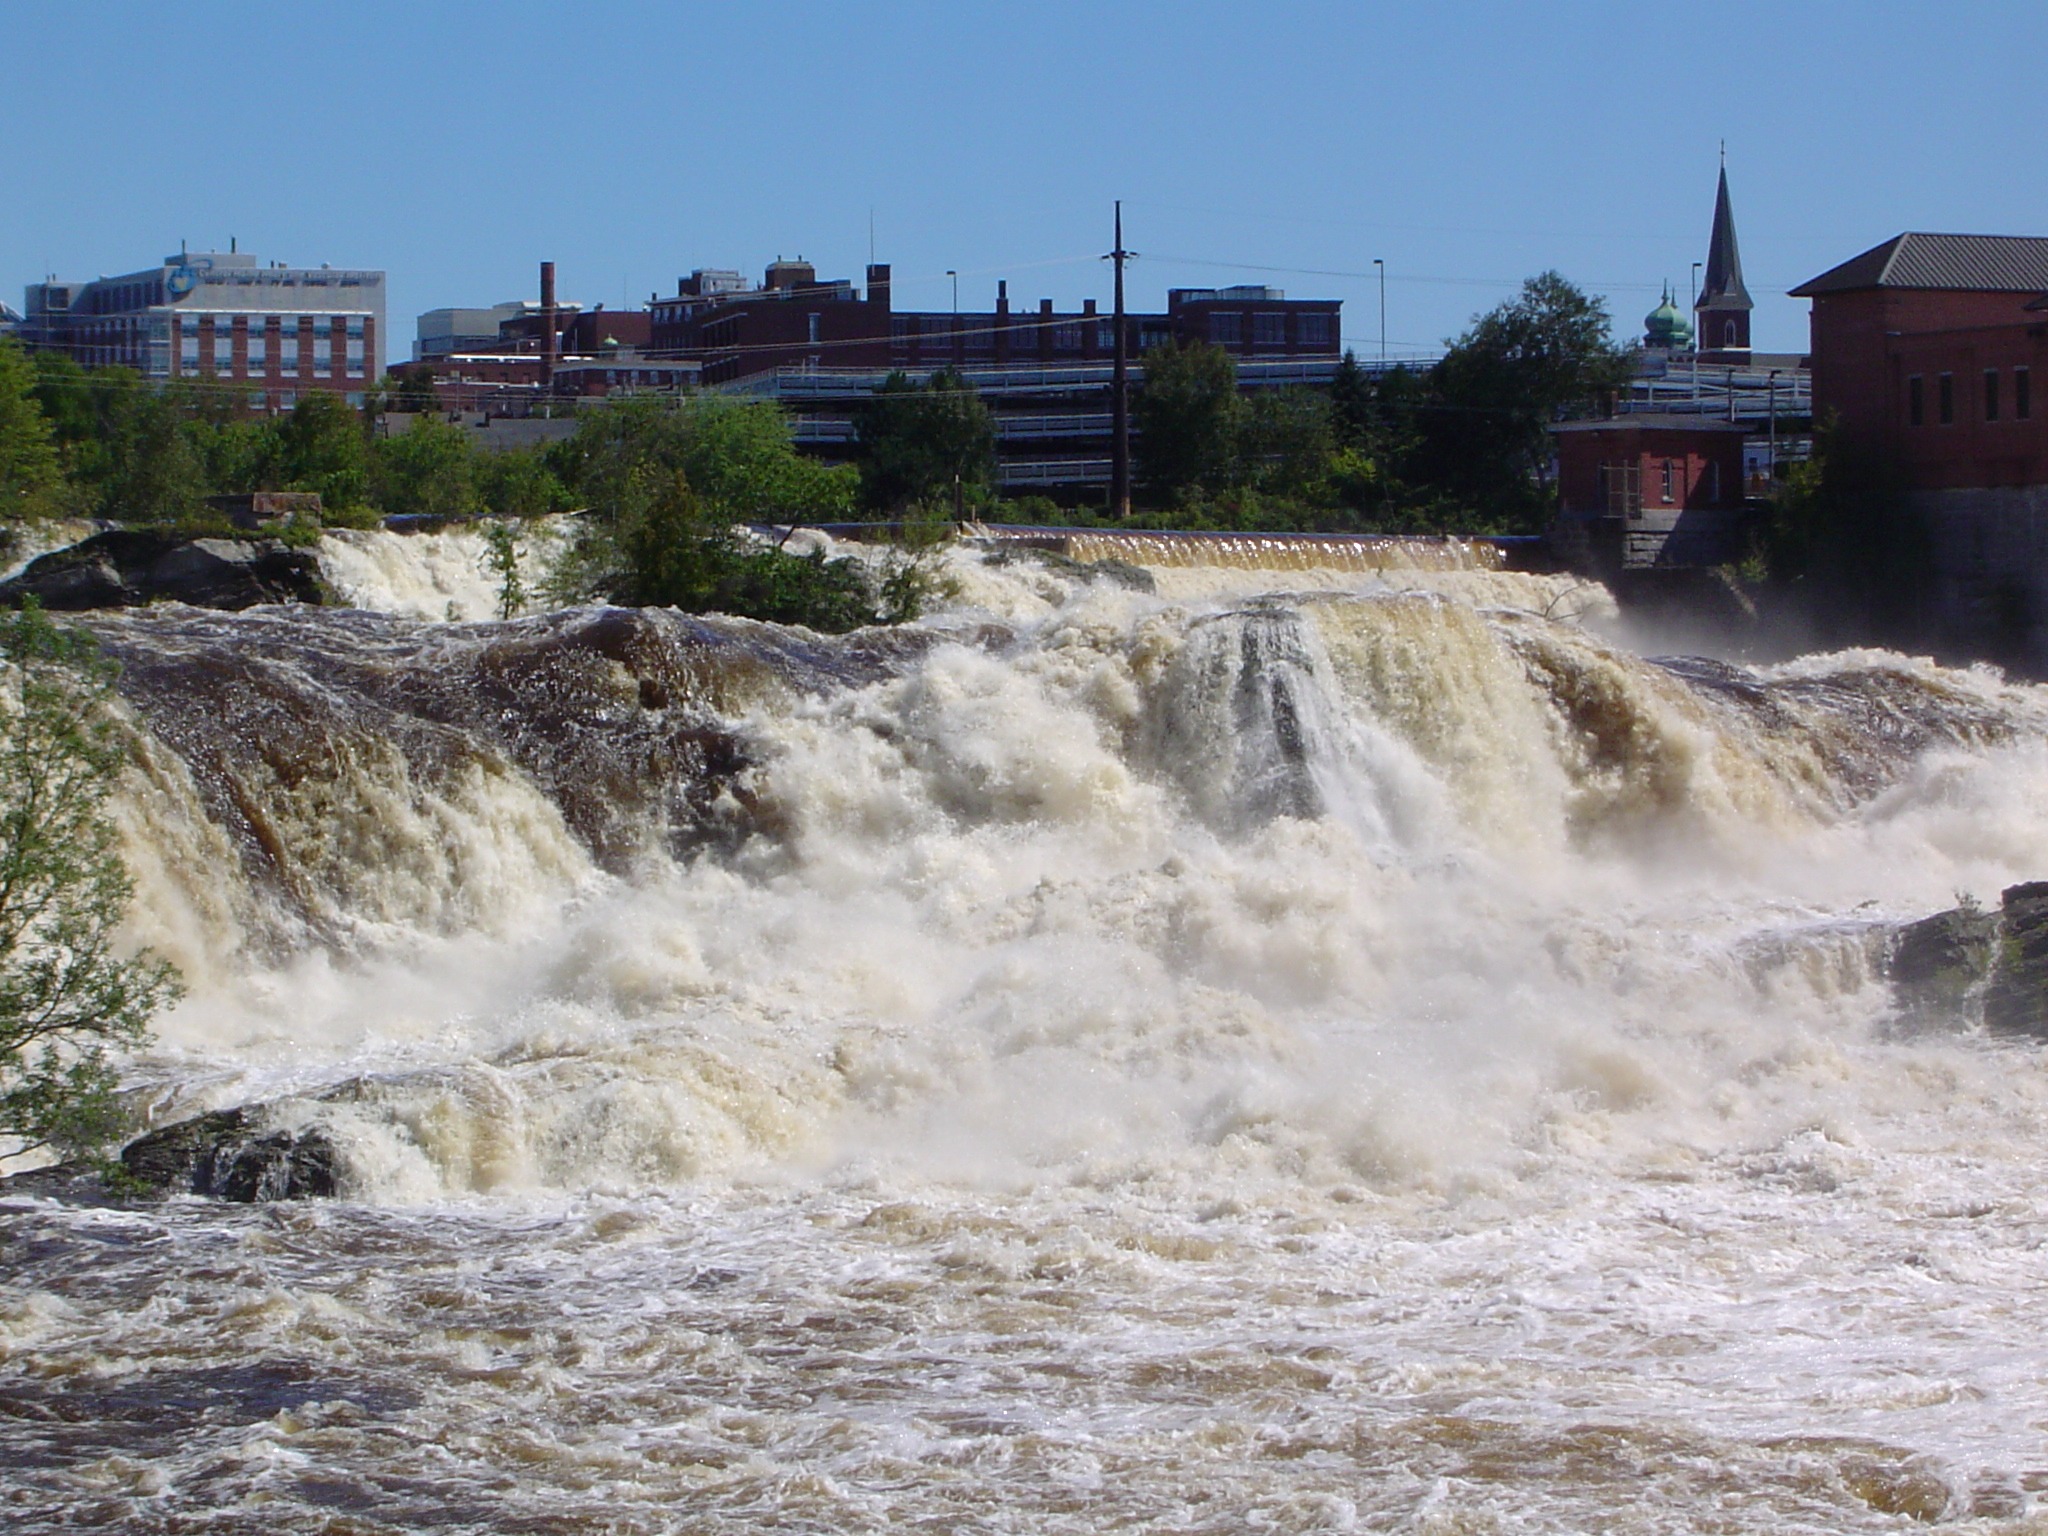
sea, coast, water, nature, waterfall, shore, wave, river, summer, motion, flow, flowing, scenic, scenery, rapid, waterway, body of water, outdoors, outside, falls, maine, water feature, lewiston